I Want You Back (film)

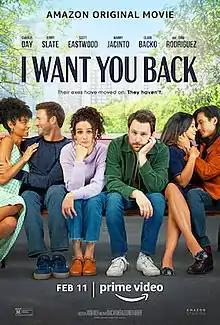
Release poster

I Want You Back is a 2022 American romantic comedy film directed by Jason Orley from a screenplay by Isaac Aptaker and Elizabeth Berger. It stars Charlie Day and Jenny Slate as two recently dumped strangers who team up to sabotage the new relationships of their exes (Gina Rodriguez and Scott Eastwood). Manny Jacinto, Clark Backo, and Mason Gooding also star.